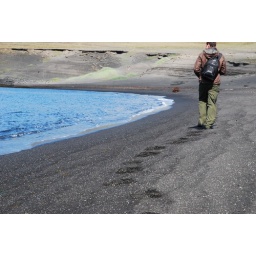
I loved the black sand all over Iceland